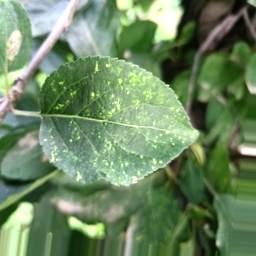
Label: Apple_Mosaic